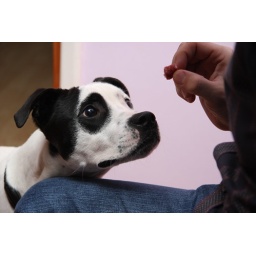
Life in black and white